Bank of Ayudhya

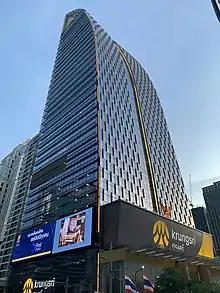
Krungsri Ploenchit Tower, one of the offices

The Bank of Ayudhya was established on 27 January 1945 in Phra Nakhon Si Ayutthaya Province, the old capital of Thailand. The bank opened its doors on April 1, 1945, with registered capital of one million baht.